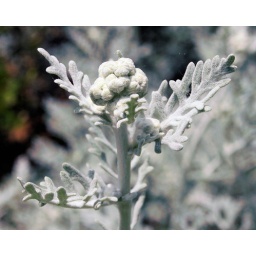
This stuff should be called a weed because it will take over a flower bed real quick.